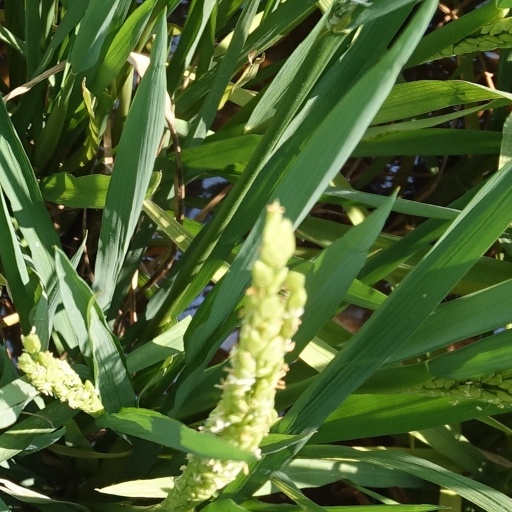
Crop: rice